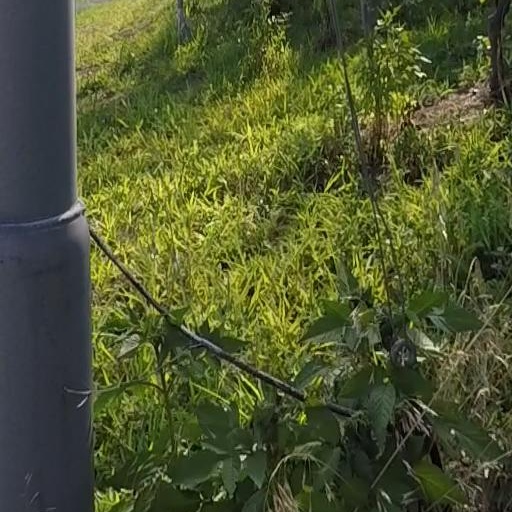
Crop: grape